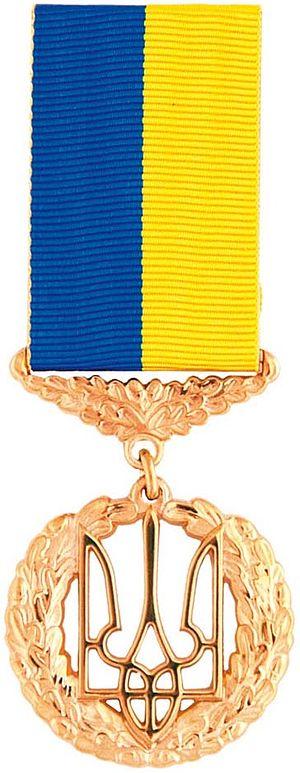
Roman Iosypovytch Choukhevytch, dit Taras ou Tchouprine, né le 17 juillet 1907 à Krakovets près de Yavoriv en royaume de Galicie et de Lodomérie et mort le 5 mars 1950 à Bilohorcha, faubourg de Lviv, est une figure majeure du nationalisme ukrainien.